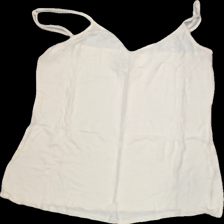
View: front
Type: Tank top
Category: Ladies
Brand: Soya/SoyaConcept
Colors: White
Material: 100%viscose
Pattern: Plain
Cut: Loose, C-collar
Size: L
Trend: No trend
Stains: No
Damage: 0
Price range: <50
Recommended usage: Reuse